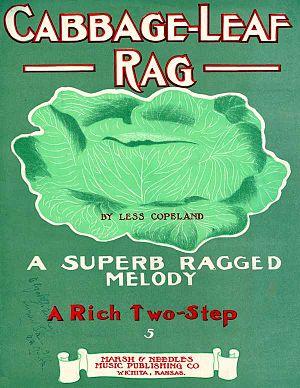
Cabbage Leag Rag, 1909
Leslie C. Copeland, mieux connu sous le nom de Les C. Copeland était un pianiste et compositeur de musique ragtime. Né en 1887 au Kansas, il laissa des fameux rags. Un de ses célébres morceaux s'appelle "French Pastry Rag", composé en 1914. Il est mort en 1942 à San Francisco, à l'âge de 54 ans.